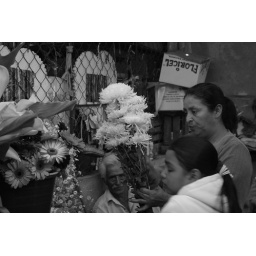
our favorite flower shop in the yautepec market